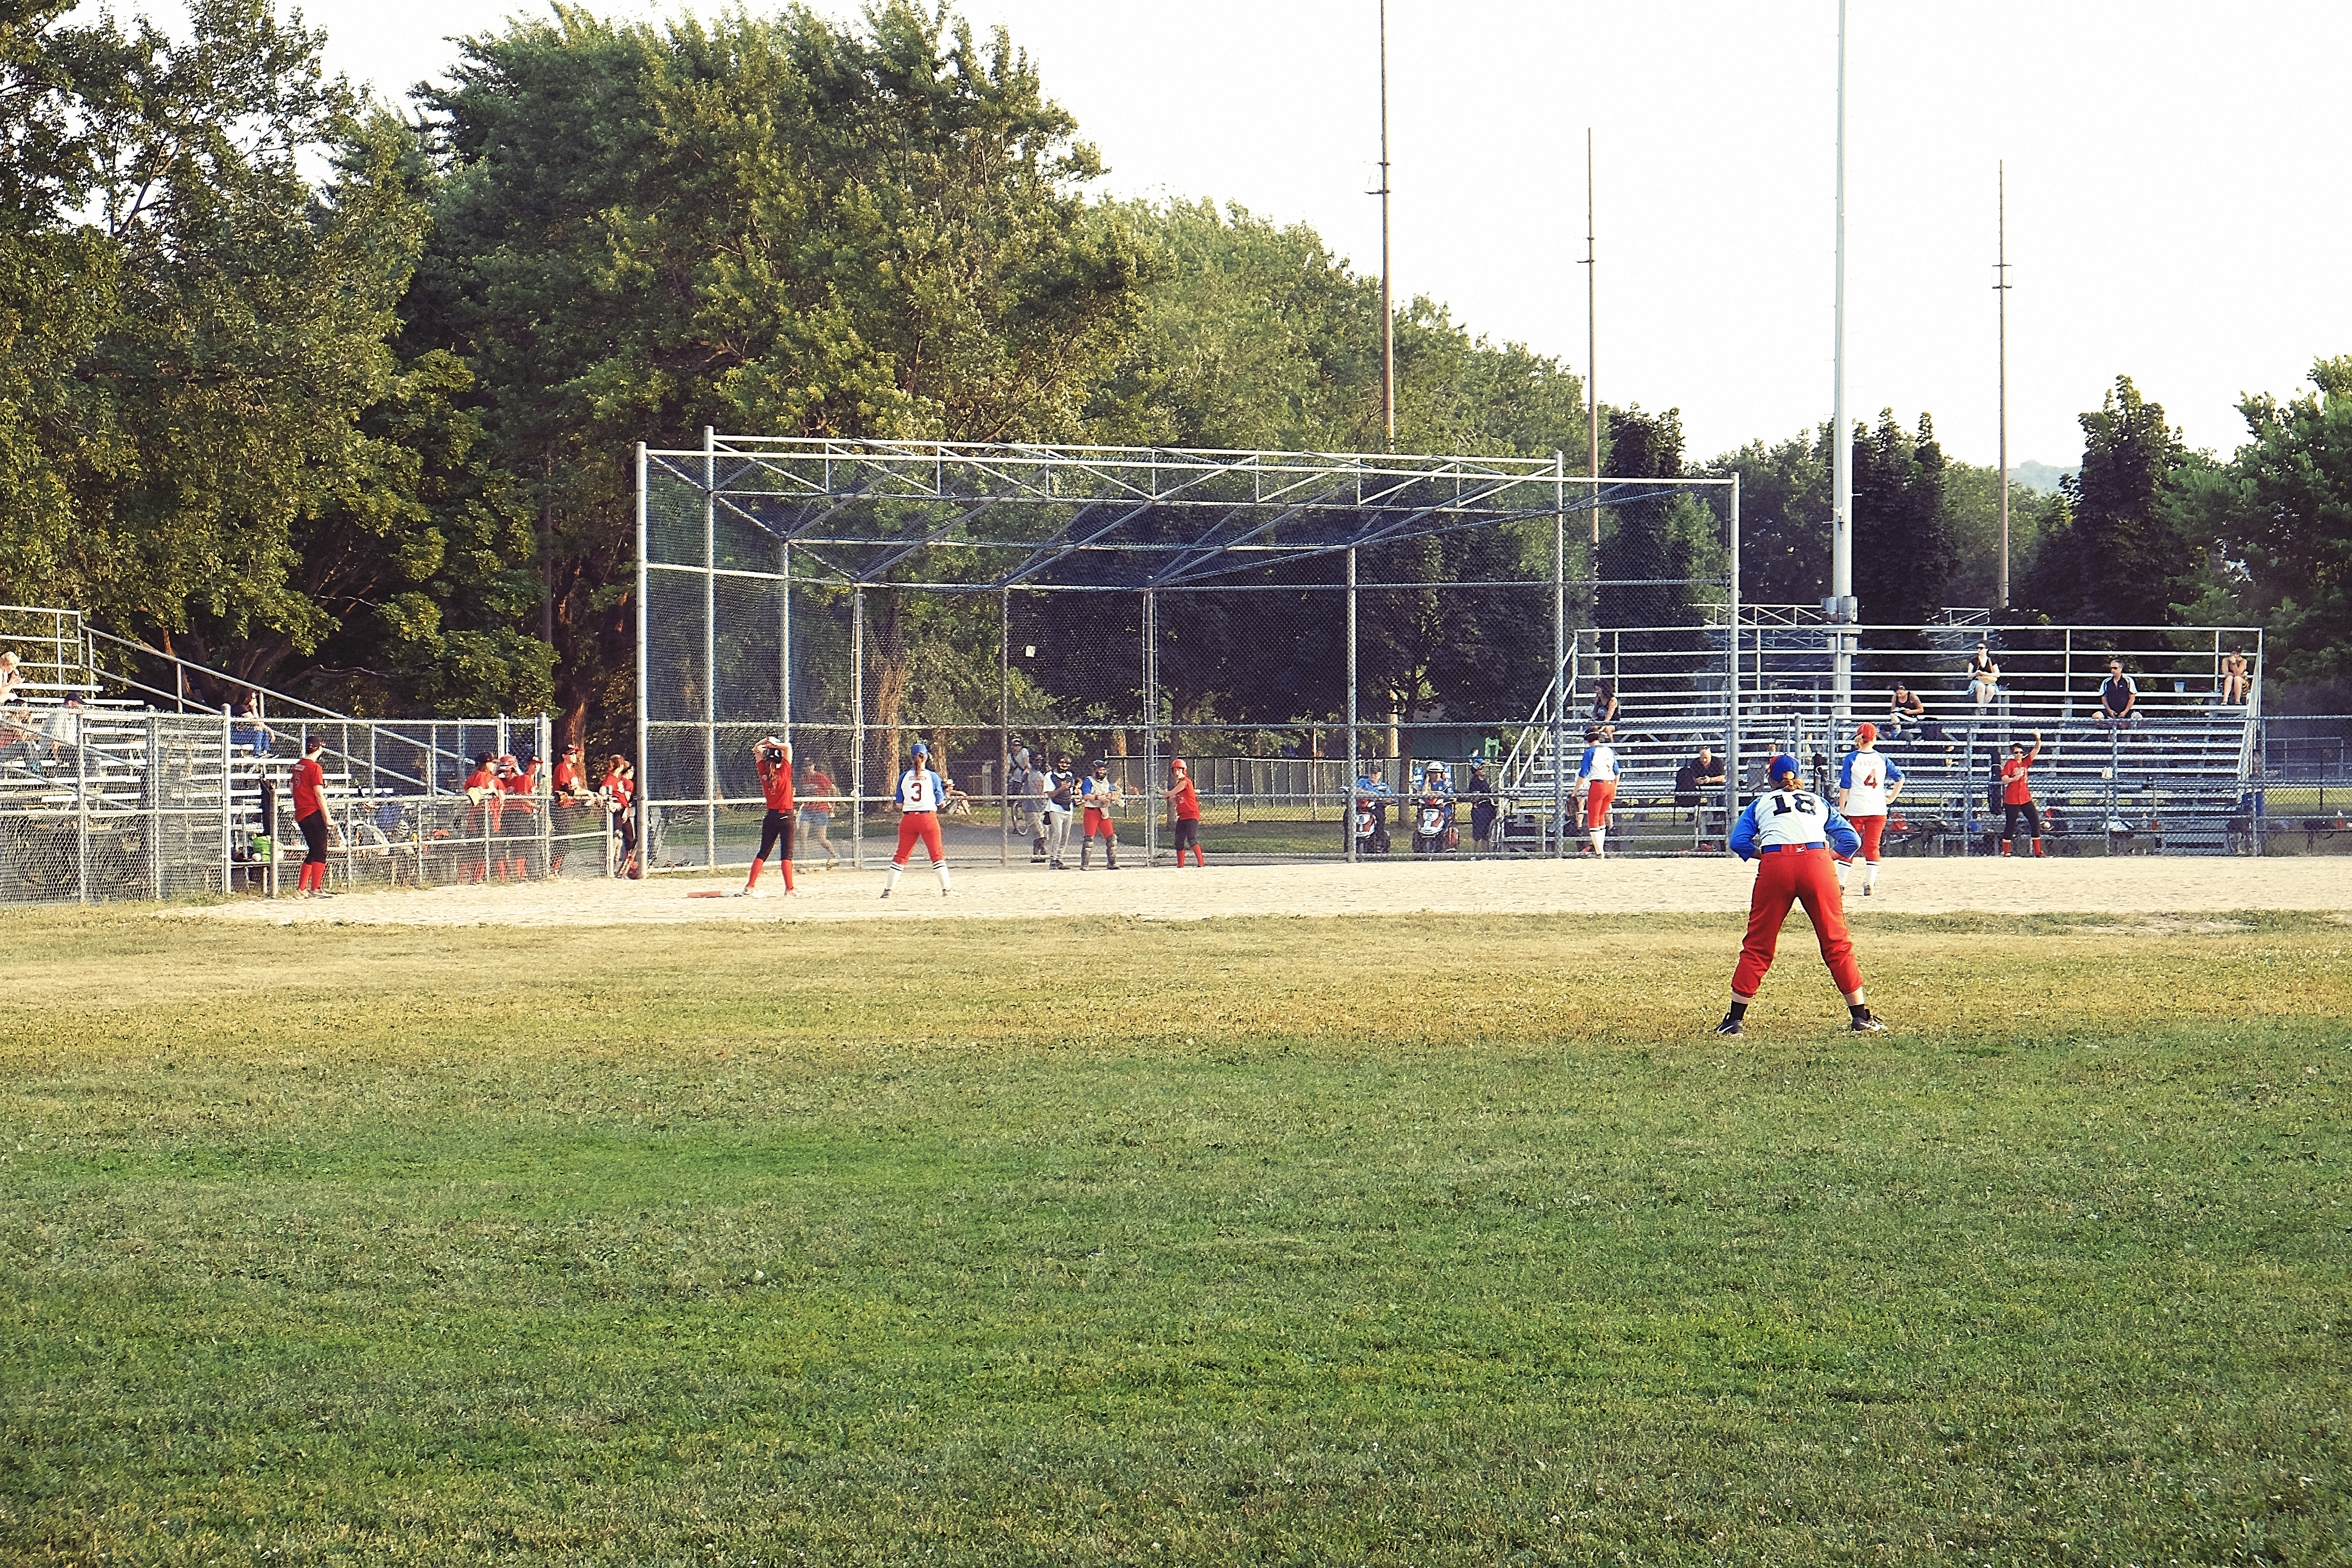
structure, baseball, field, training, soccer, stadium, player, baseball field, competition, arena, team, sports, net, ball, players, tournament, kick, sport venue, soccer specific stadium